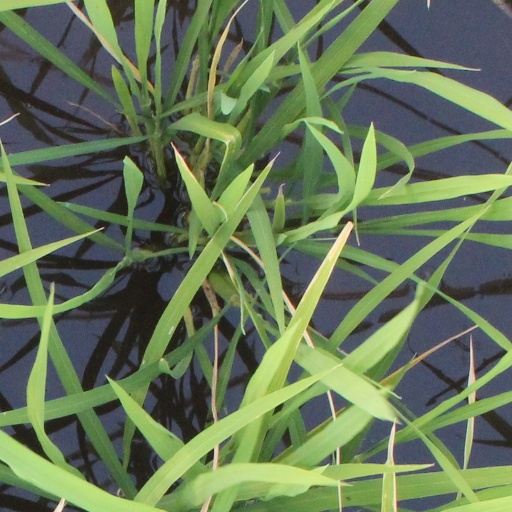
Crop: rice